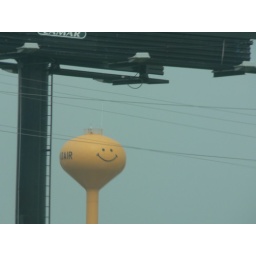
A smiley face water tower somewhere along the road in Middle America.